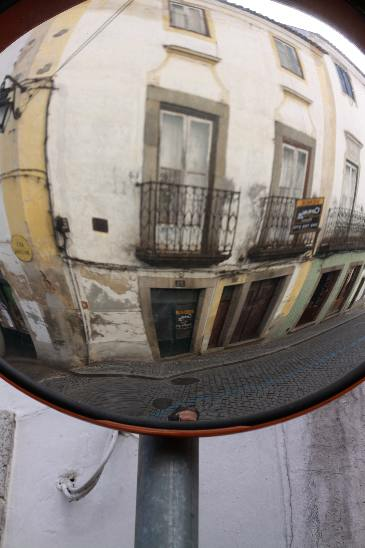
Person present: No